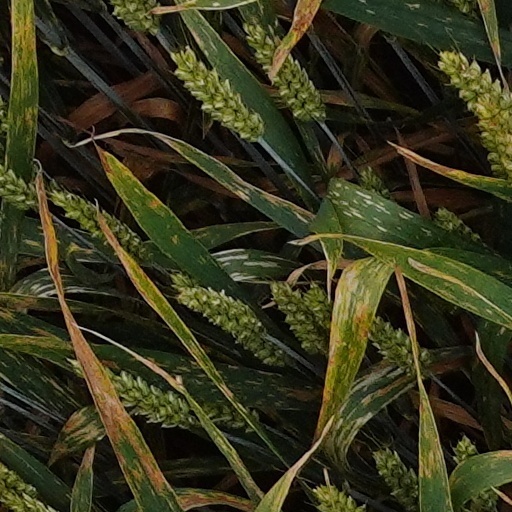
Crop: wheat